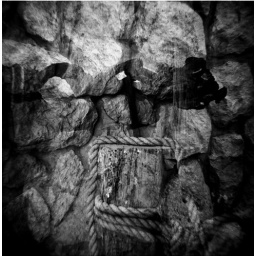
Wood Pier in a stone wall -multiple exposure -shot with DIana+